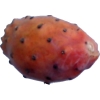
Label: cactus_fruit_red